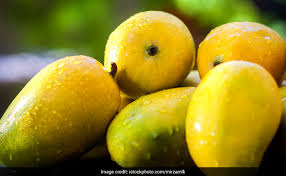
Label: Mango